Maryland

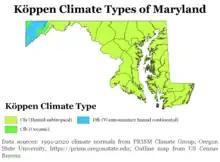
Köppen climate types of Maryland, using 1991–2020 climate normals

As is typical of states on the East Coast, Maryland's plant life is abundant and healthy. An adequate volume of annual precipitation helps to support many types of plants, including seagrass and various reeds at the smaller end of the spectrum to the gigantic Wye Oak, a huge example of white oak, the state tree, which can grow over tall.